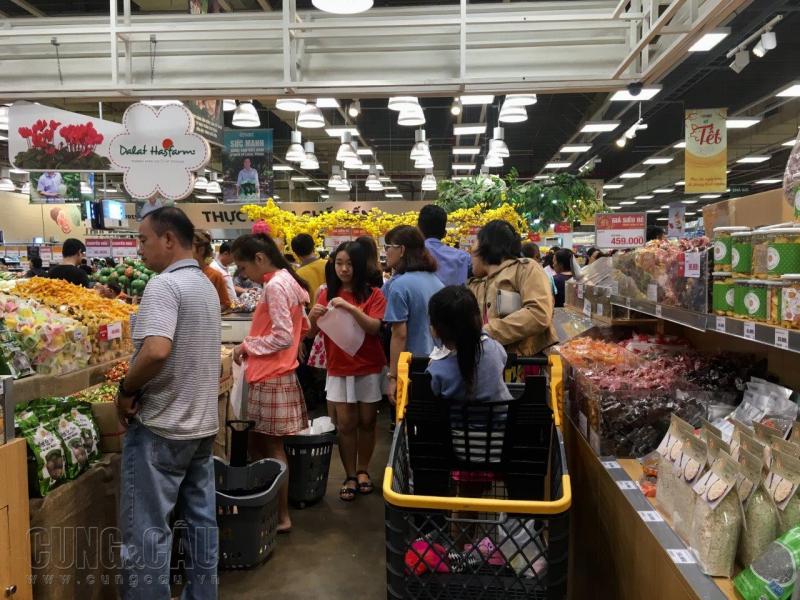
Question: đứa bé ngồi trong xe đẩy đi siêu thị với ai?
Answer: với người phụ nữ đang sử dụng xe đẩy